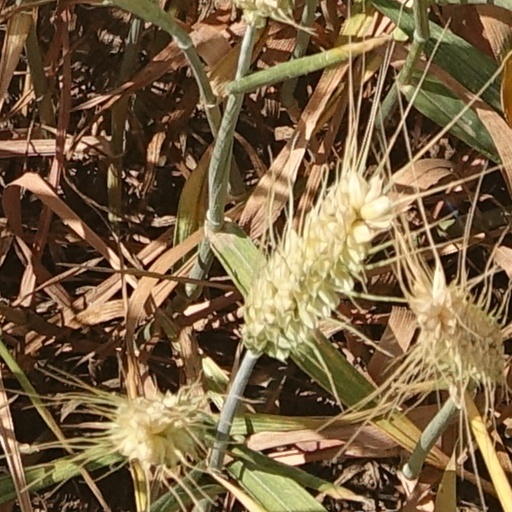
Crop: wheat